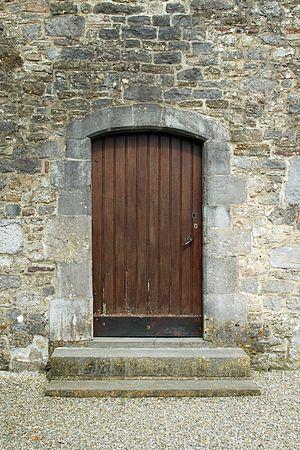
Belgique - Province de Namur - Maillen - Église Saint-Martin d'Ivoy
L'église Saint-Martin est un édifice catholique en partie roman et en partie classique située à Ivoy, hameau de la commune belge d'Assesse, dans la Province de Namur.